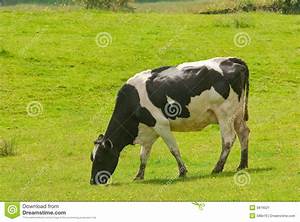
Label: mucca